6th Pennsylvania Cavalry Regiment

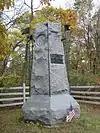
The monument to the 6th Pennsylvania Cavalry Regiment was erected at the Gettysburg battlefield in 1888 by the State of Pennsylvania

The regiment entered Virginia on March 10, 1862, and was attached to the Second Brigade, Cavalry Reserve led by William H. Emory. The regiment served during the Peninsula Campaign and Maryland Campaign. At the Battle of Hanover Court House they captured a company of infantry from North Carolina and served as scouts and couriers. However, the unit was routed and driven from the field at the Battle of Gaines' Mill.